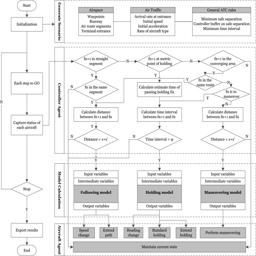
flow diagram illustrating the overall process of simulation